Freiha

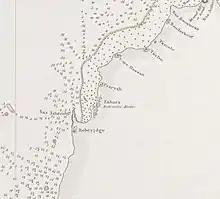
An 1824 map depicting Freiha as "Fraeyah".

Sometime before 1698, the Bani Utbah clans, comprising families from the Anaza tribe including the Al Sabah, Al Khalifa, and Al Jalahma, migrated from the Najd region of central Arabia in response to prolonged drought. Their migration path took them through Al Aflaj, Qatif, and Al Ahsa, eventually reaching Freiha.